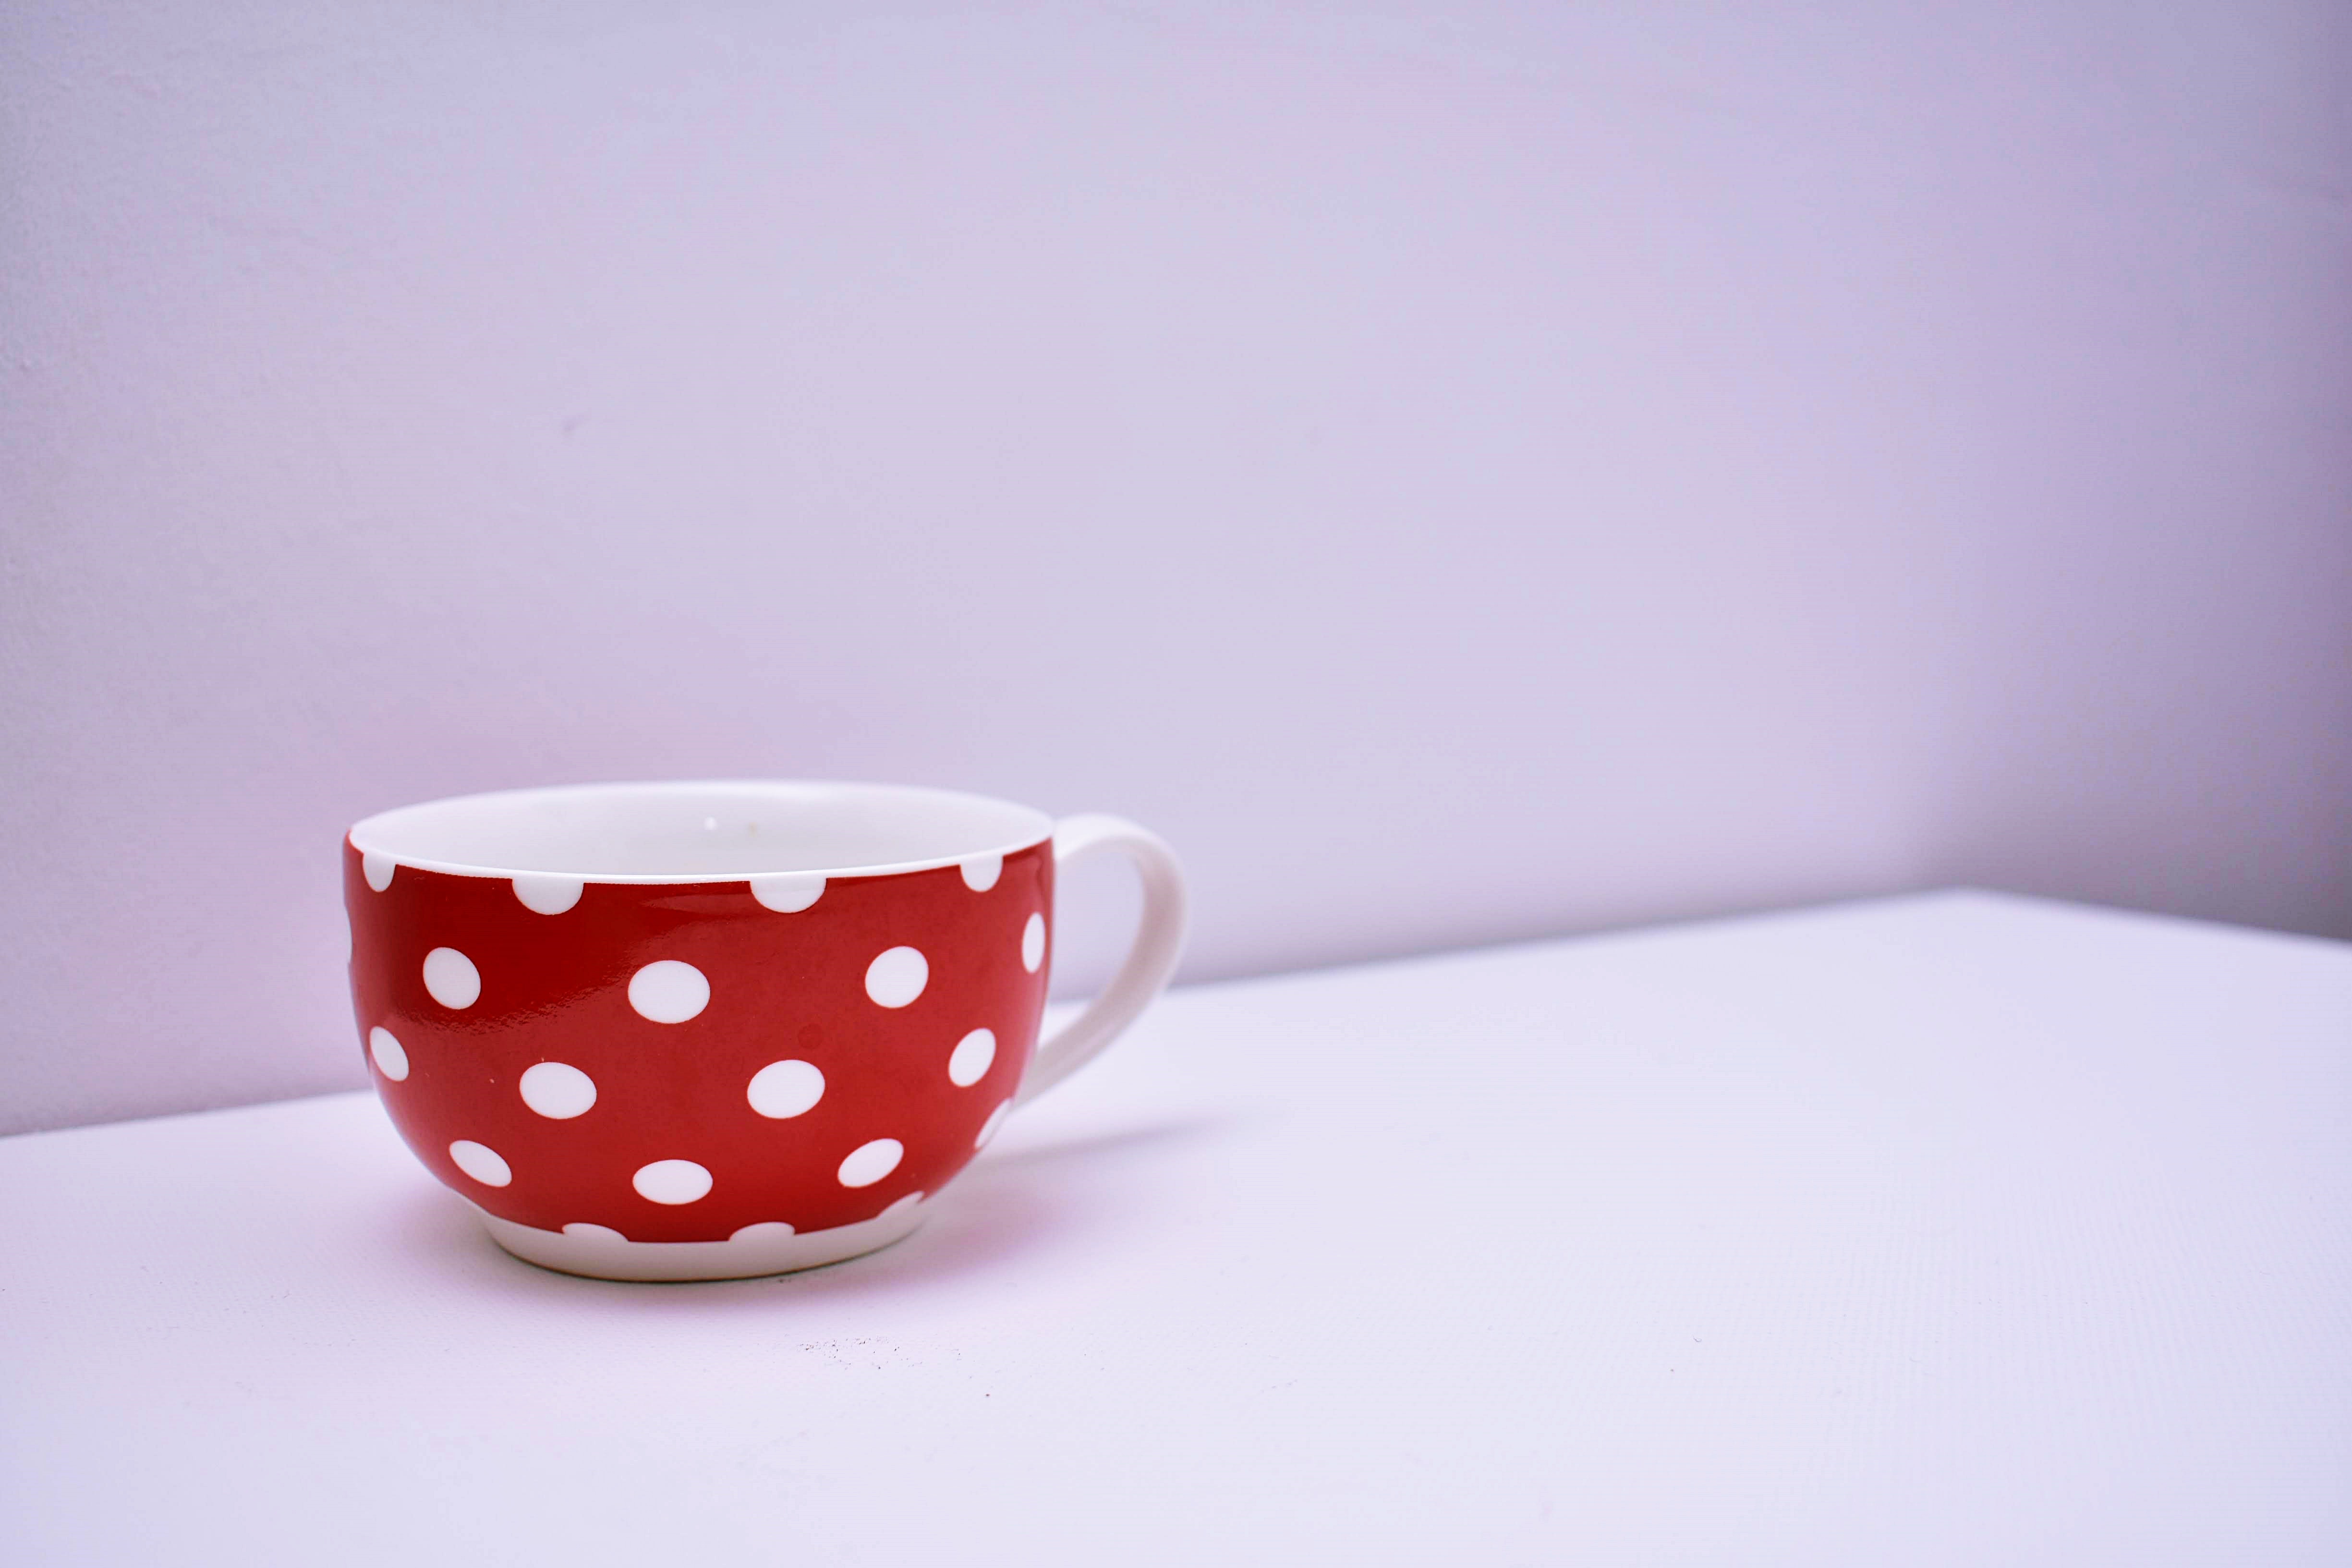
cup, teacup, pink, tableware, polka dot, porcelain, ceramic, pattern, dishware, design, drinkware, bowl, serveware, mixing bowl, earthenware